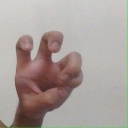
अक्षर: छ